P. J. Proby

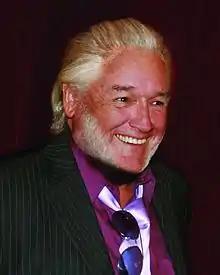
P. J. Proby in 2007

P. J. Proby (born James Marcus Smith; November 6, 1938) is an American singer, songwriter, and actor.